Tetovo

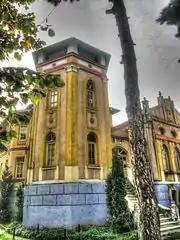
The house of Halim Bey Dëralla. Confiscated under the socialist Yugoslav regime and turned into a healthcare facility

Against the background of a large-scale offensive operations of the Bulgarian army aimed at Niš, Skopje and Prishtina, the city was the last to be seized by the Macedonian partisans on November 19, 1944. Several Macedonian partisan shock brigades fought for control of the city with German forces and the Balli Kombëtar. Part of the fighters were ethnic Macedonians that split from ELAS to form the First Macedonian Shock Brigade. According to Macedonian veterans from the 8th Veles Shock Brigade who participated in the fighting, the operation in Tetovo was well-planned and the enemy resistance was weakened due to the inevitability of the German defeat and the good organization and equipment of the partisans.